Château de Biron

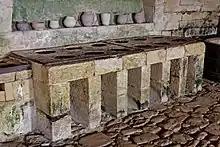
The castle kitchens

The present château bears additions over the centuries that make a picturesque ensemble: a twelfth-century keep, sixteenth-century living quarters, a chapel and vaulted kitchens. The "commune" purchased the Château de Biron in 1978, with a view to restoring the structure as a tourist draw.